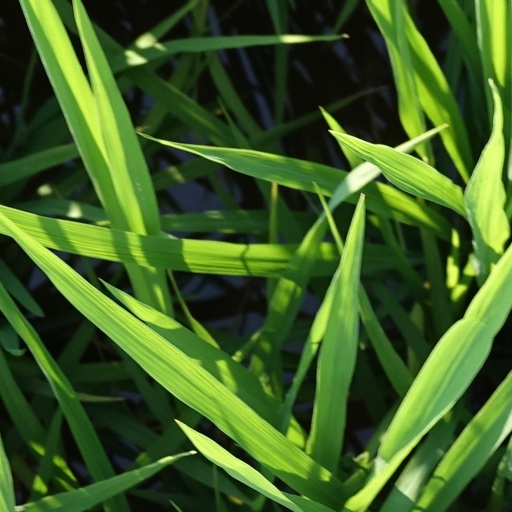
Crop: rice